Micromeria glomerata

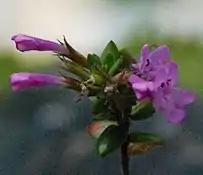
Flowers and leaves of "Micromeria glomerata" at the top of a stem

"Micromeria glomerata" is a chameleophytic plant, whose holotype, collected on May 27, 1972, is kept in the herbarium of the University of La Laguna. Depending on its habitat, "Micromeria glomerata" produces small woody stems, simple or branched, vertical or ascending, between 10 and 40 centimeters above the ground. These stems are flexible and puberulous, with very short internodes. In addition, the cortex of older ones turns red. At the top of the stems, the branching is dense and rather thin.